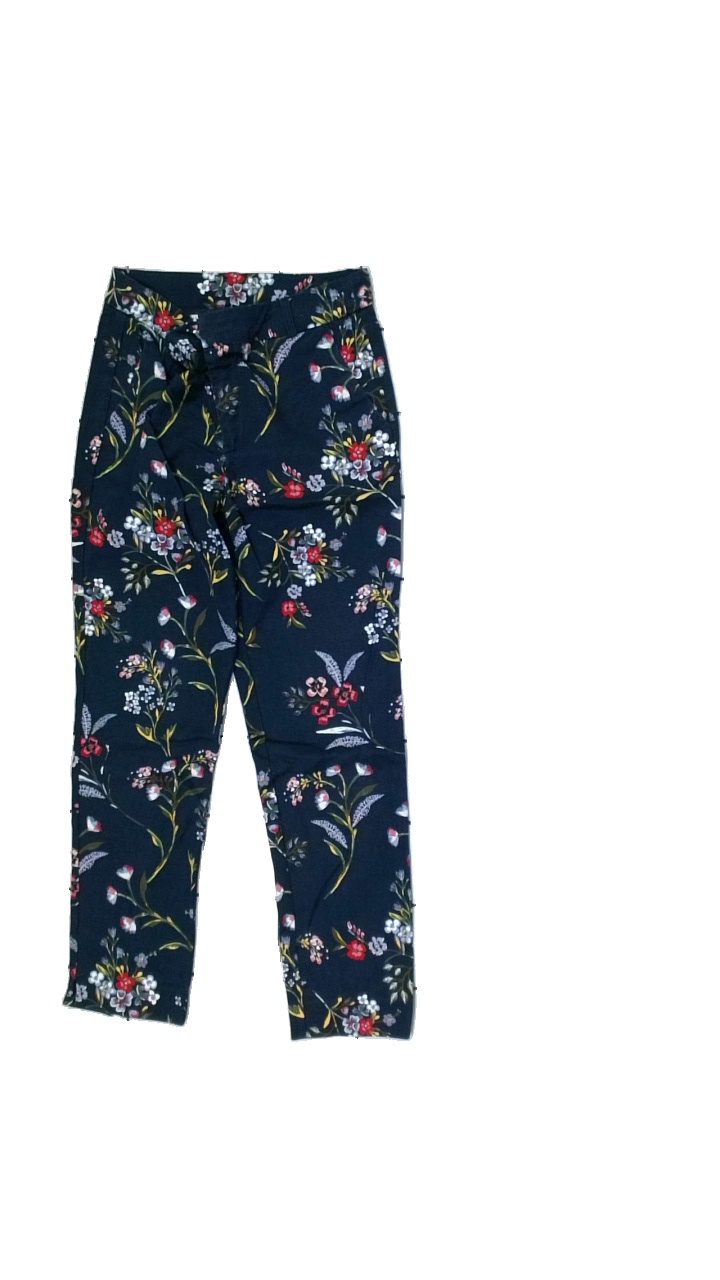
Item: Trousers (Ladies)
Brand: Zabiaone
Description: tight floral patterned trousers
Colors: Blue, Green, Red, Multicolor
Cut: Tight
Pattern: Floral print
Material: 65% Cotton 35% Viscose
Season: All
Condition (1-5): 2
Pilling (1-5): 5
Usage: Export
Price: <50